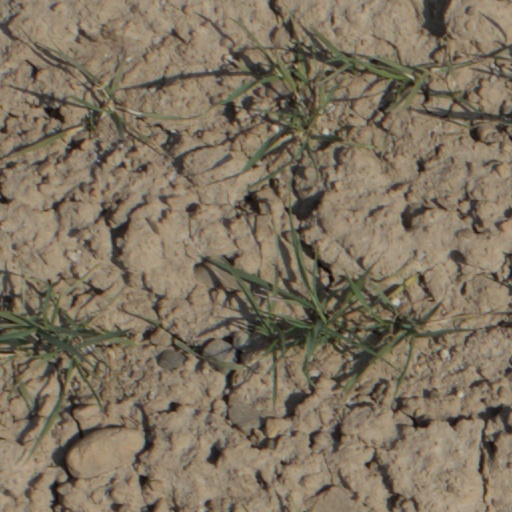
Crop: wheat